Belneftekhim

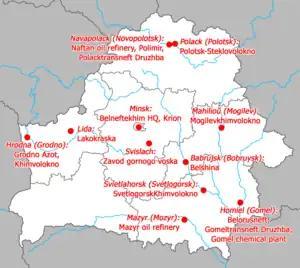
Location of major Belneftekhim companies

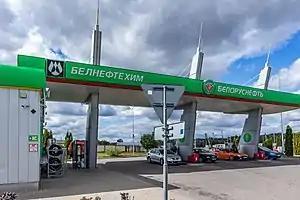
Belorusneft petrol station in Minsk. Note two logos — Belneftekhim and Belorusneft (September 2021)

Belneftekhim or Belnaftahim (full name: Belarusian state concern for oil and chemistry) is an association of petrochemical companies in Belarus, subordinated to the Council of Ministers. It manages these companies and regulates several aspects of the petrochemical sector, including setting retail prices for gasoline.